Alexandre de Riquer

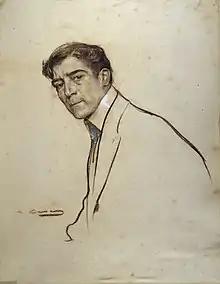
Alexandre de Riquer seen by Ramon Casas (MNAC).

Riquer studied in France, first in Béziers between 1869 and 1871. "It was in Beziers that Riquer painted the first canvasses of his apprenticeship, and it was there that clear signs of a powerful artistic vocation, doubtless inherited from his mother, came to be prominent in his life." For his interest in drawing classes he enrolled in the School of Fine Arts in Toulouse of Languedoc, France. Then returned to Barcelona to continue his studies at the art school of La Llotja "where he was to study for several years under Tomas Padro, Claudi Lorenzale and, in particular, Antoni Caba, the teacher who he most admired."